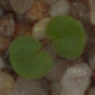
Label: smallflowered_cranesbill